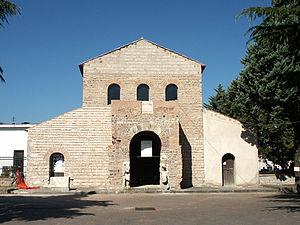
Cette liste recense les basiliques de la Campanie, Italie.
La basilique Santa Maria de Cubulteria est une basilique qui se trouve dans la ville d'Alvignano en Campanie.